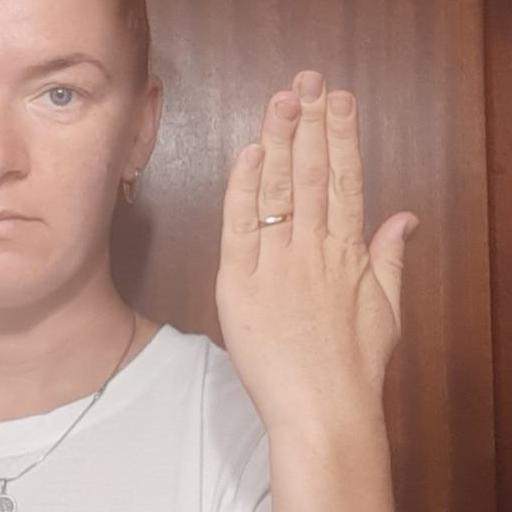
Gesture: stop_inverted